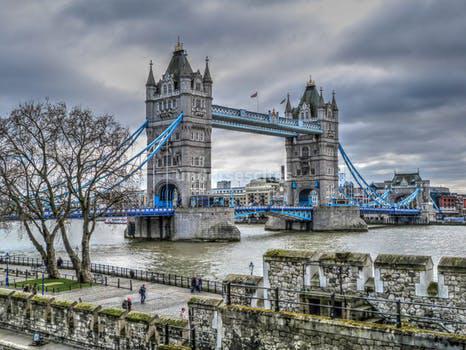
Label: Watermark